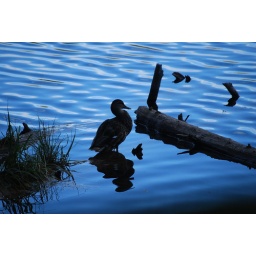
Duck in water at silver lake